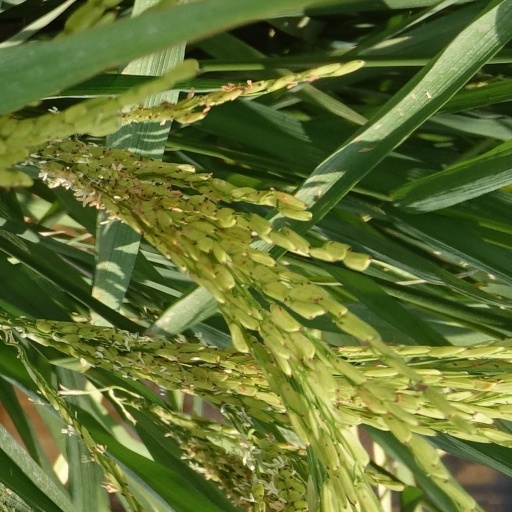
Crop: rice